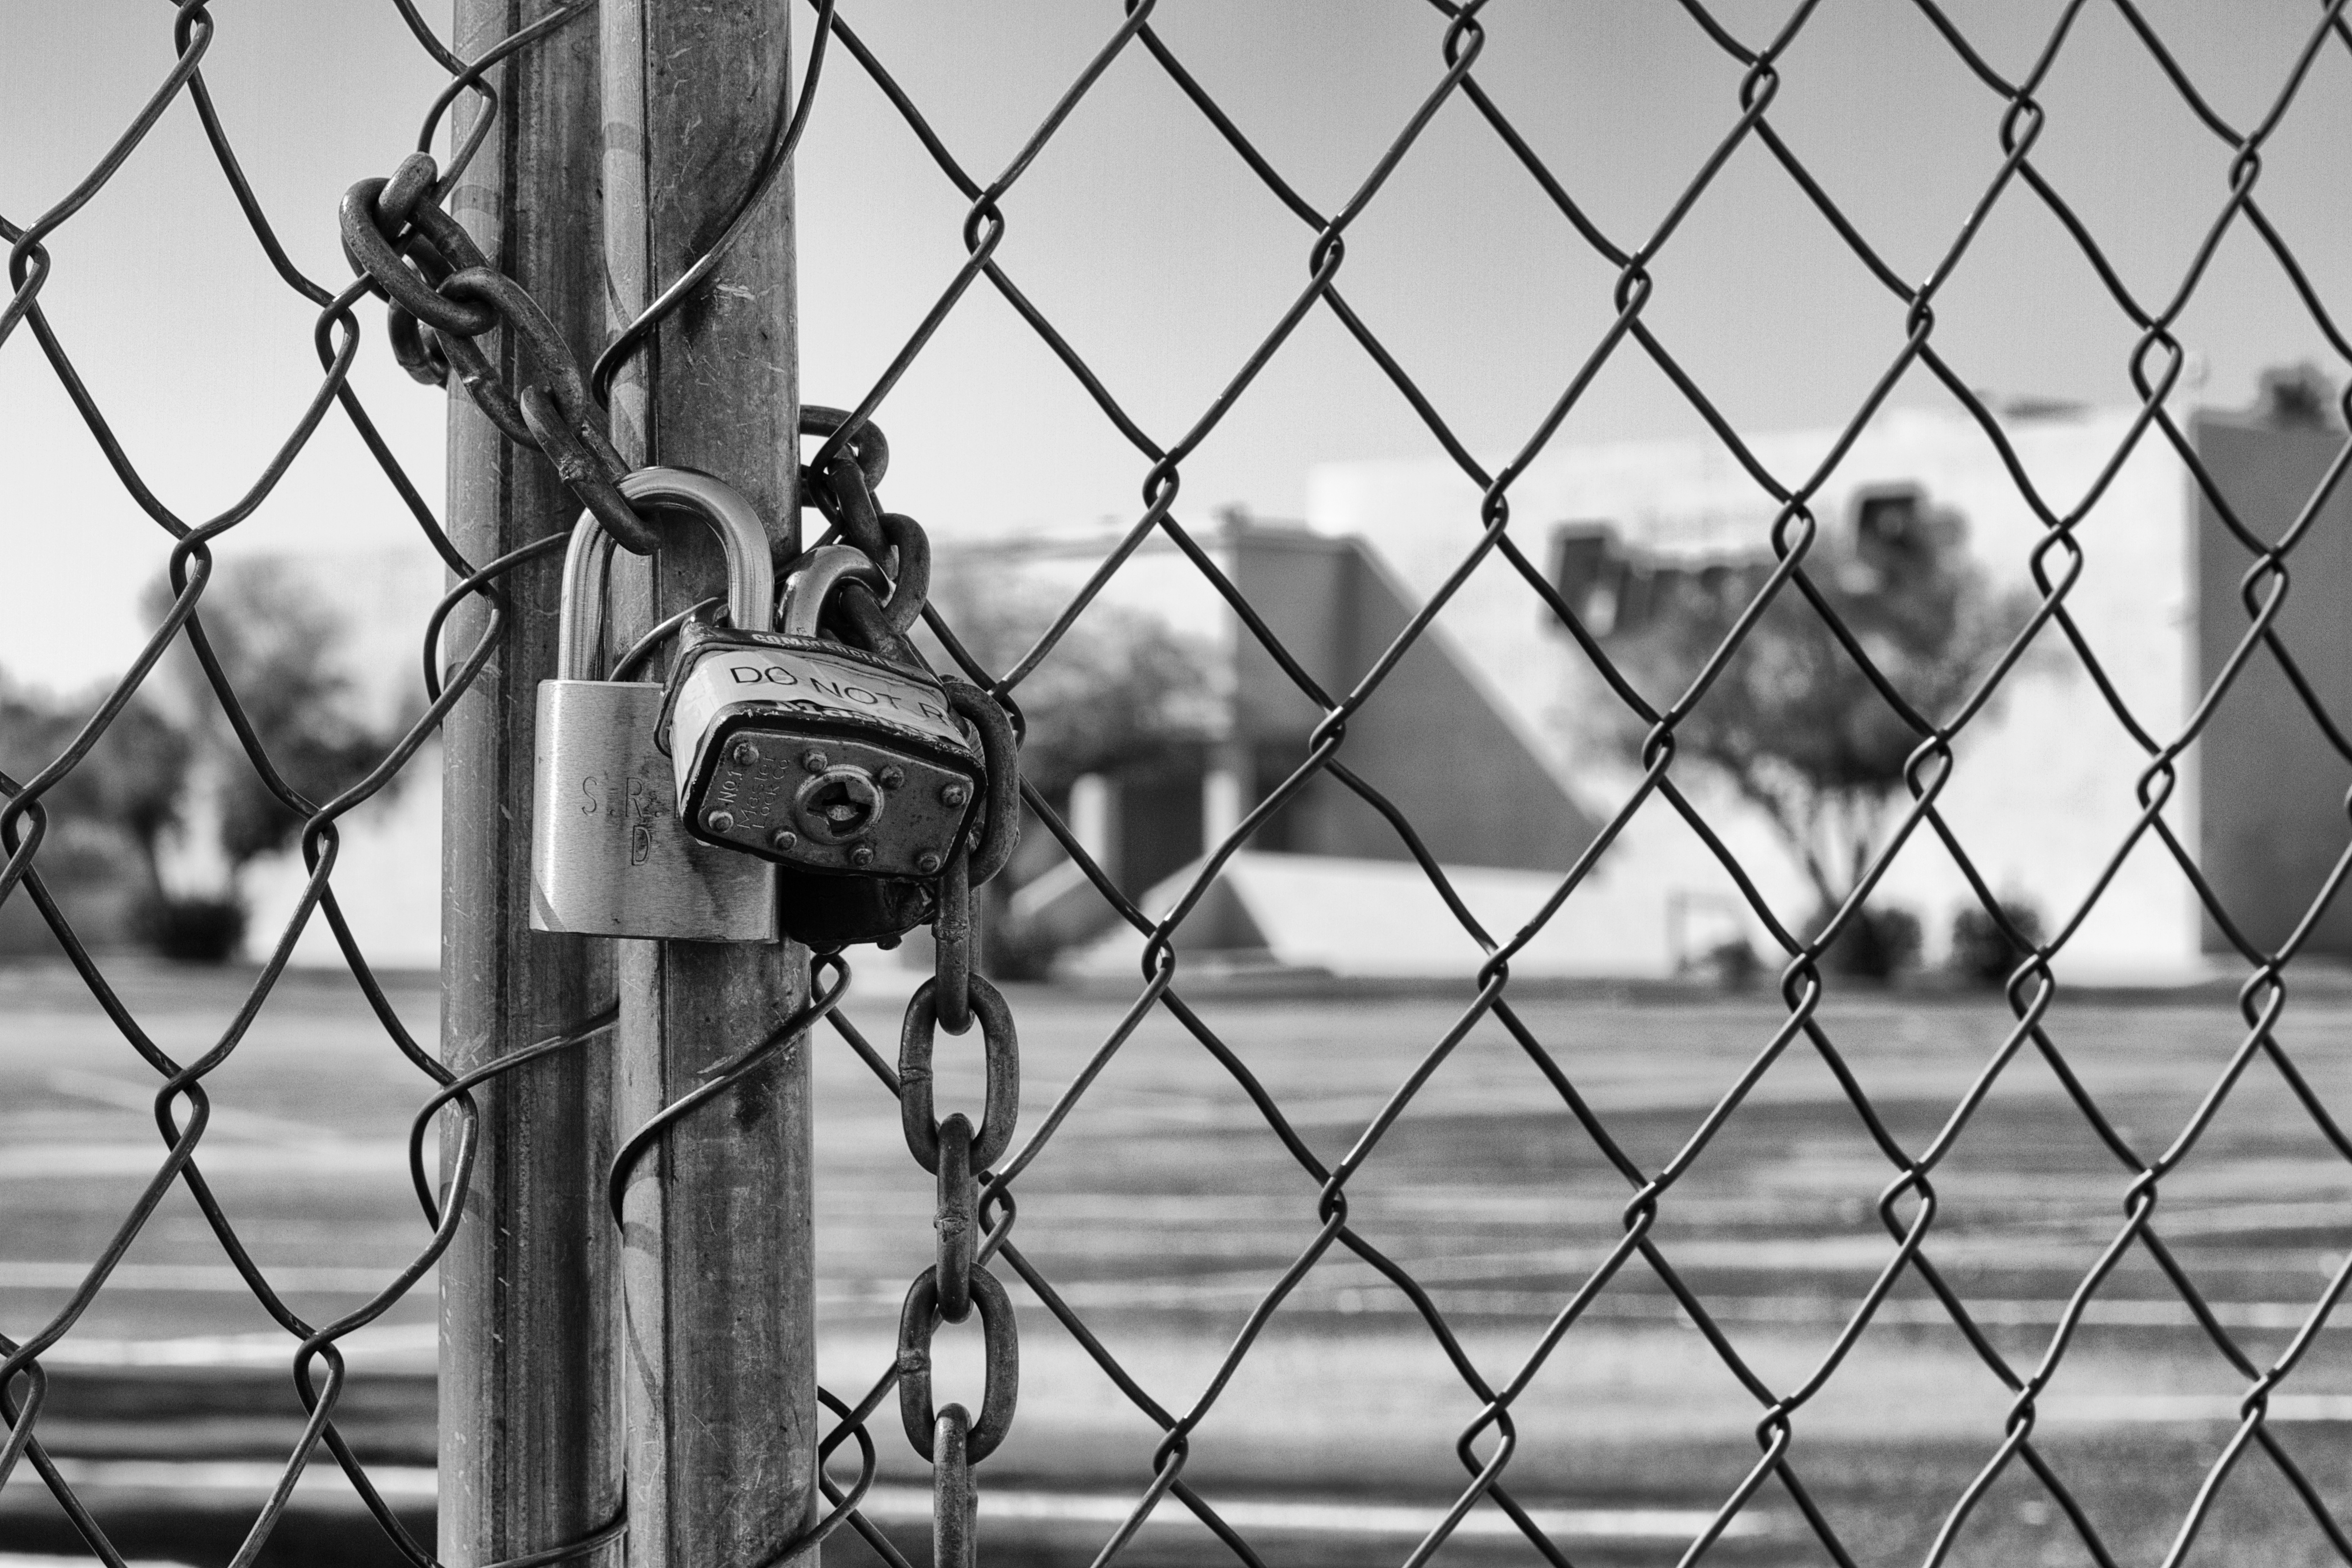
fence, black and white, window, line, black, electricity, monochrome, bw, iron, 2013365, adandonedamerica, monochrome photography, outdoor structure, chain link fencing, wire fencing, home fencing